Peter Lougheed

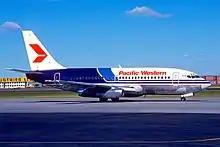
Pacific Western Airlines Boeing 737-200

In 1974, the Lougheed government purchased Pacific Western Airlines in part to assure the development of the North and Western Canada, and position Alberta as the gateway to the north. The province purchased the airline for $37.5 million (equivalent to $ million in ) during a secret takeover bid. The Alberta government moved quickly out of worries British Columbia NDP Premier Dave Barrett had a similar plan to purchase the airline. The decision was highly controversial in Alberta and drew criticism from the business community and fiscal conservatives in the Progressive Conservative caucus. Following the acquisition, the headquarters for the airline was moved to Calgary, and Calgary International Airport became the new hub. In 1983, the Lougheed government sold the airline for $37.7 million (equivalent to $ million in ) following a campaign promising to do so during the 1982 Alberta general election.